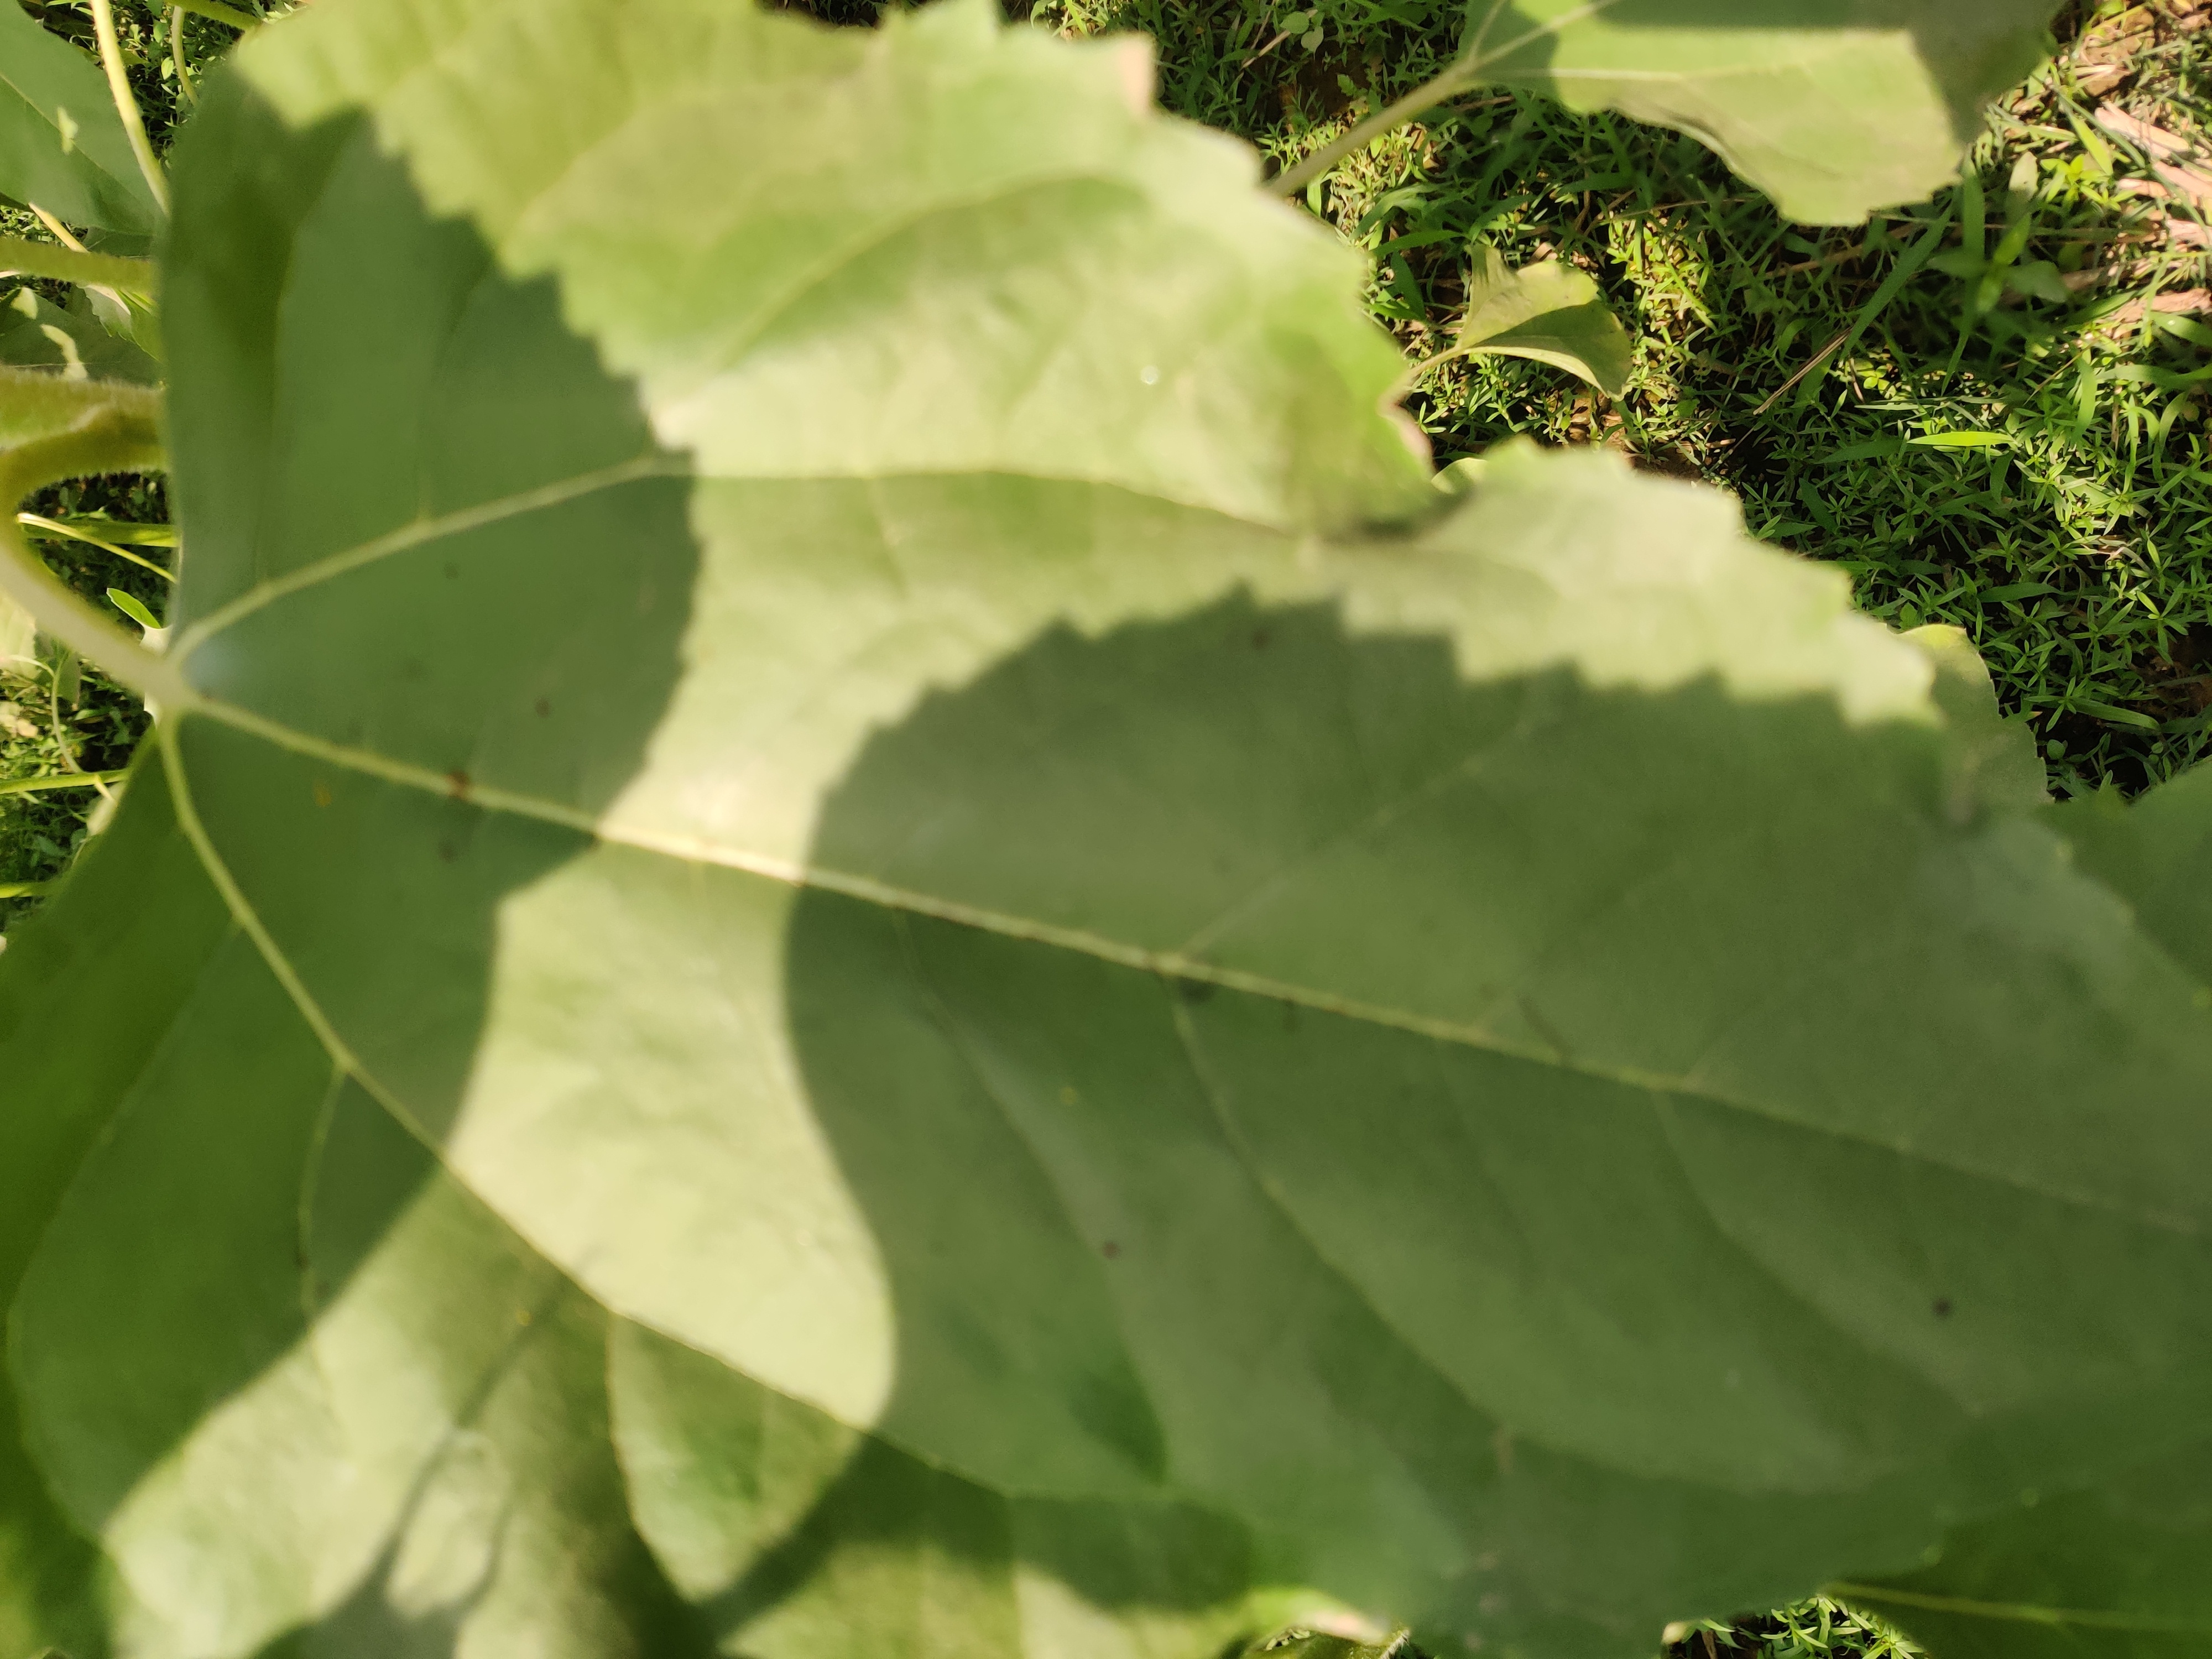
Label: Fresh_leaf